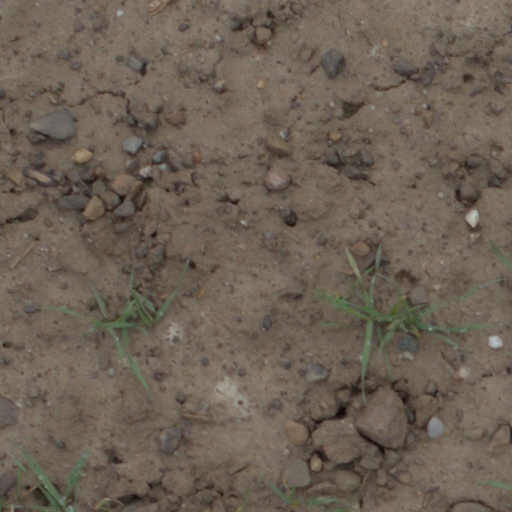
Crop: wheat